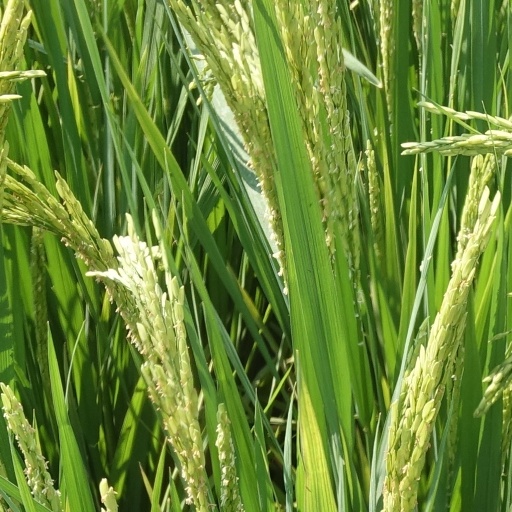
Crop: rice